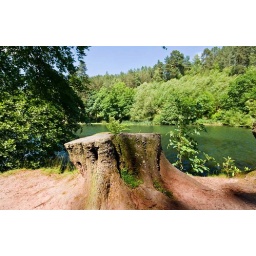
Just a tree stump by the bottom lake at Dimmingsdale.